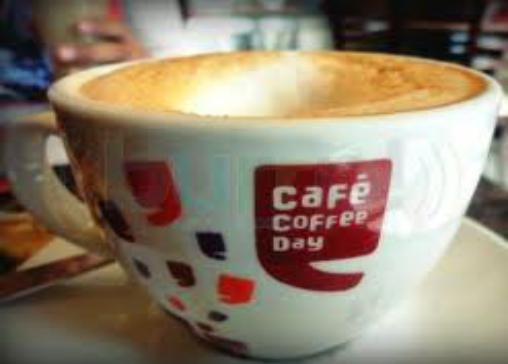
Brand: Cafe Coffee Day
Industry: Food